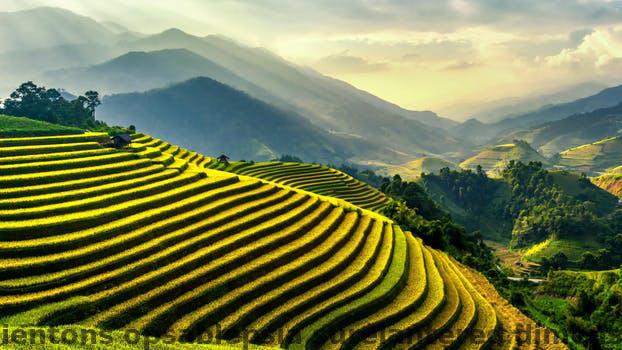
Label: Watermark